Amon Buchanan

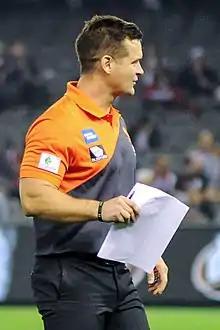
Buchanan in April 2018

Amon Buchanan (born 10 October 1982) is a former Australian rules football who played for the Brisbane Lions and the Sydney Swans in the AFL. He is currently serving as a development coach of the Sydney Swans.